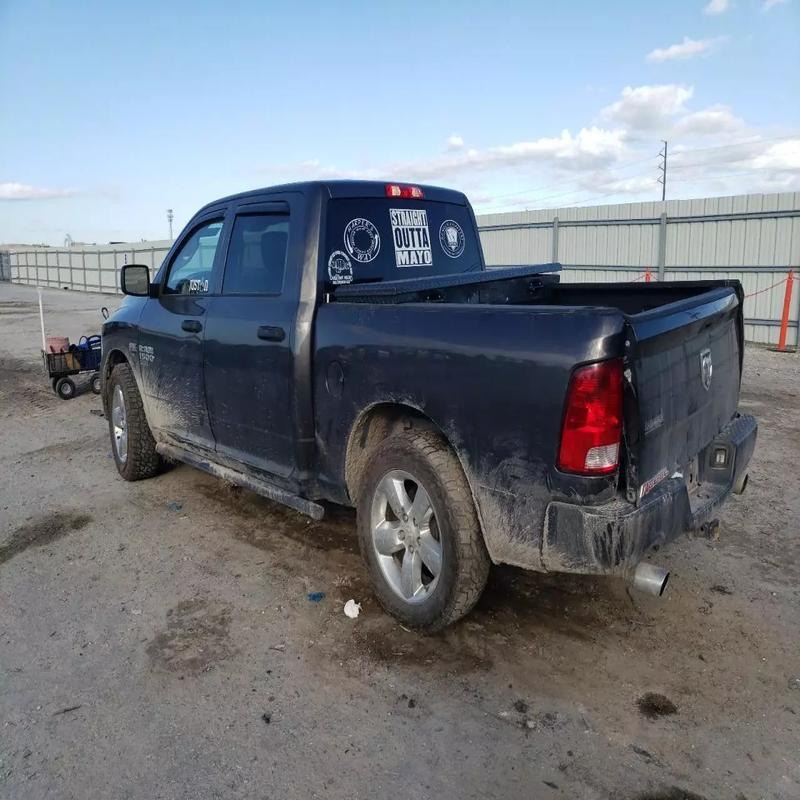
Aucun dommage détecté.
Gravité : aucun